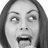
Emotion: happy